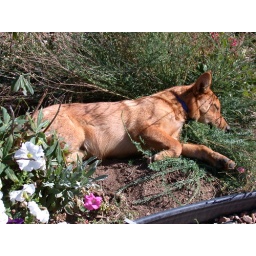
murphy sleeping in the flower bed 1